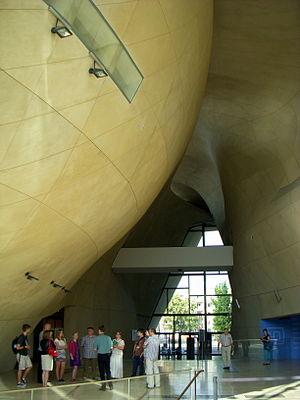
L'architecture de la Finlande a une histoire de plus de 800 ans et, alors que jusqu'à l'époque moderne, l'architecture était fortement influencée par les courants des deux nations voisines de la Finlande, à savoir la Suède et la Russie, dès le début du XIXᵉ siècle, les influences sont venues directement de l'extérieur. Dans un premier temps, lorsque des architectes étrangers itinérants ont commencé à exercer dans le pays, puis lorsque la profession d'architecte finlandais s'y est établie. L'architecture finlandaise a également contribué de manière significative à plusieurs styles internationaux, tels que le Jugendstil, ou Art nouveau, le classicisme nordique et le fonctionnalisme. Plus particulièrement, les travaux de l'architecte moderniste Eliel Saarinen, l'architecte le plus connu du pays, ont eu une influence considérable à l'échelle mondiale. Mais l'architecte moderniste Alvar Aalto, considéré comme l'une des figures majeures de l'histoire mondiale de l'architecture moderne, est encore plus renommé qu'Eliel Saarinen. Dans un article de 1922, intitulé Motifs des âges passés, Aalto discute des influences nationales et internationales en Finlande :